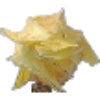
Label: Physalis with Husk 1